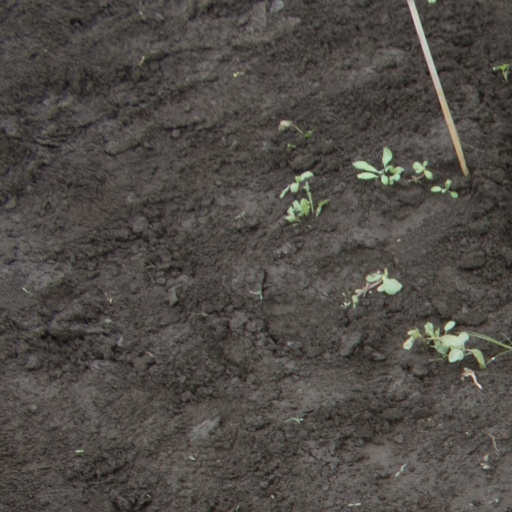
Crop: soybean